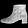
Label: Ankle boot